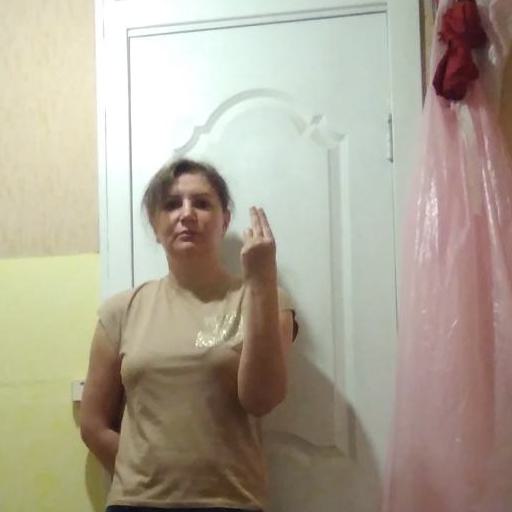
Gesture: two_up_inverted